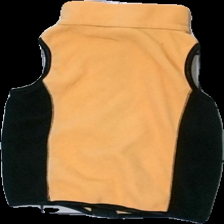
View: back
Type: Sweater
Category: Children
Brand: Not in the list
Brand text on label: Polartec
Colors: Black, Orange
Material: 100% Polyester
Pattern: Other
Cut: Regular
Size: 86
Season: All
Price range: 50-100
Recommended usage: Reuse